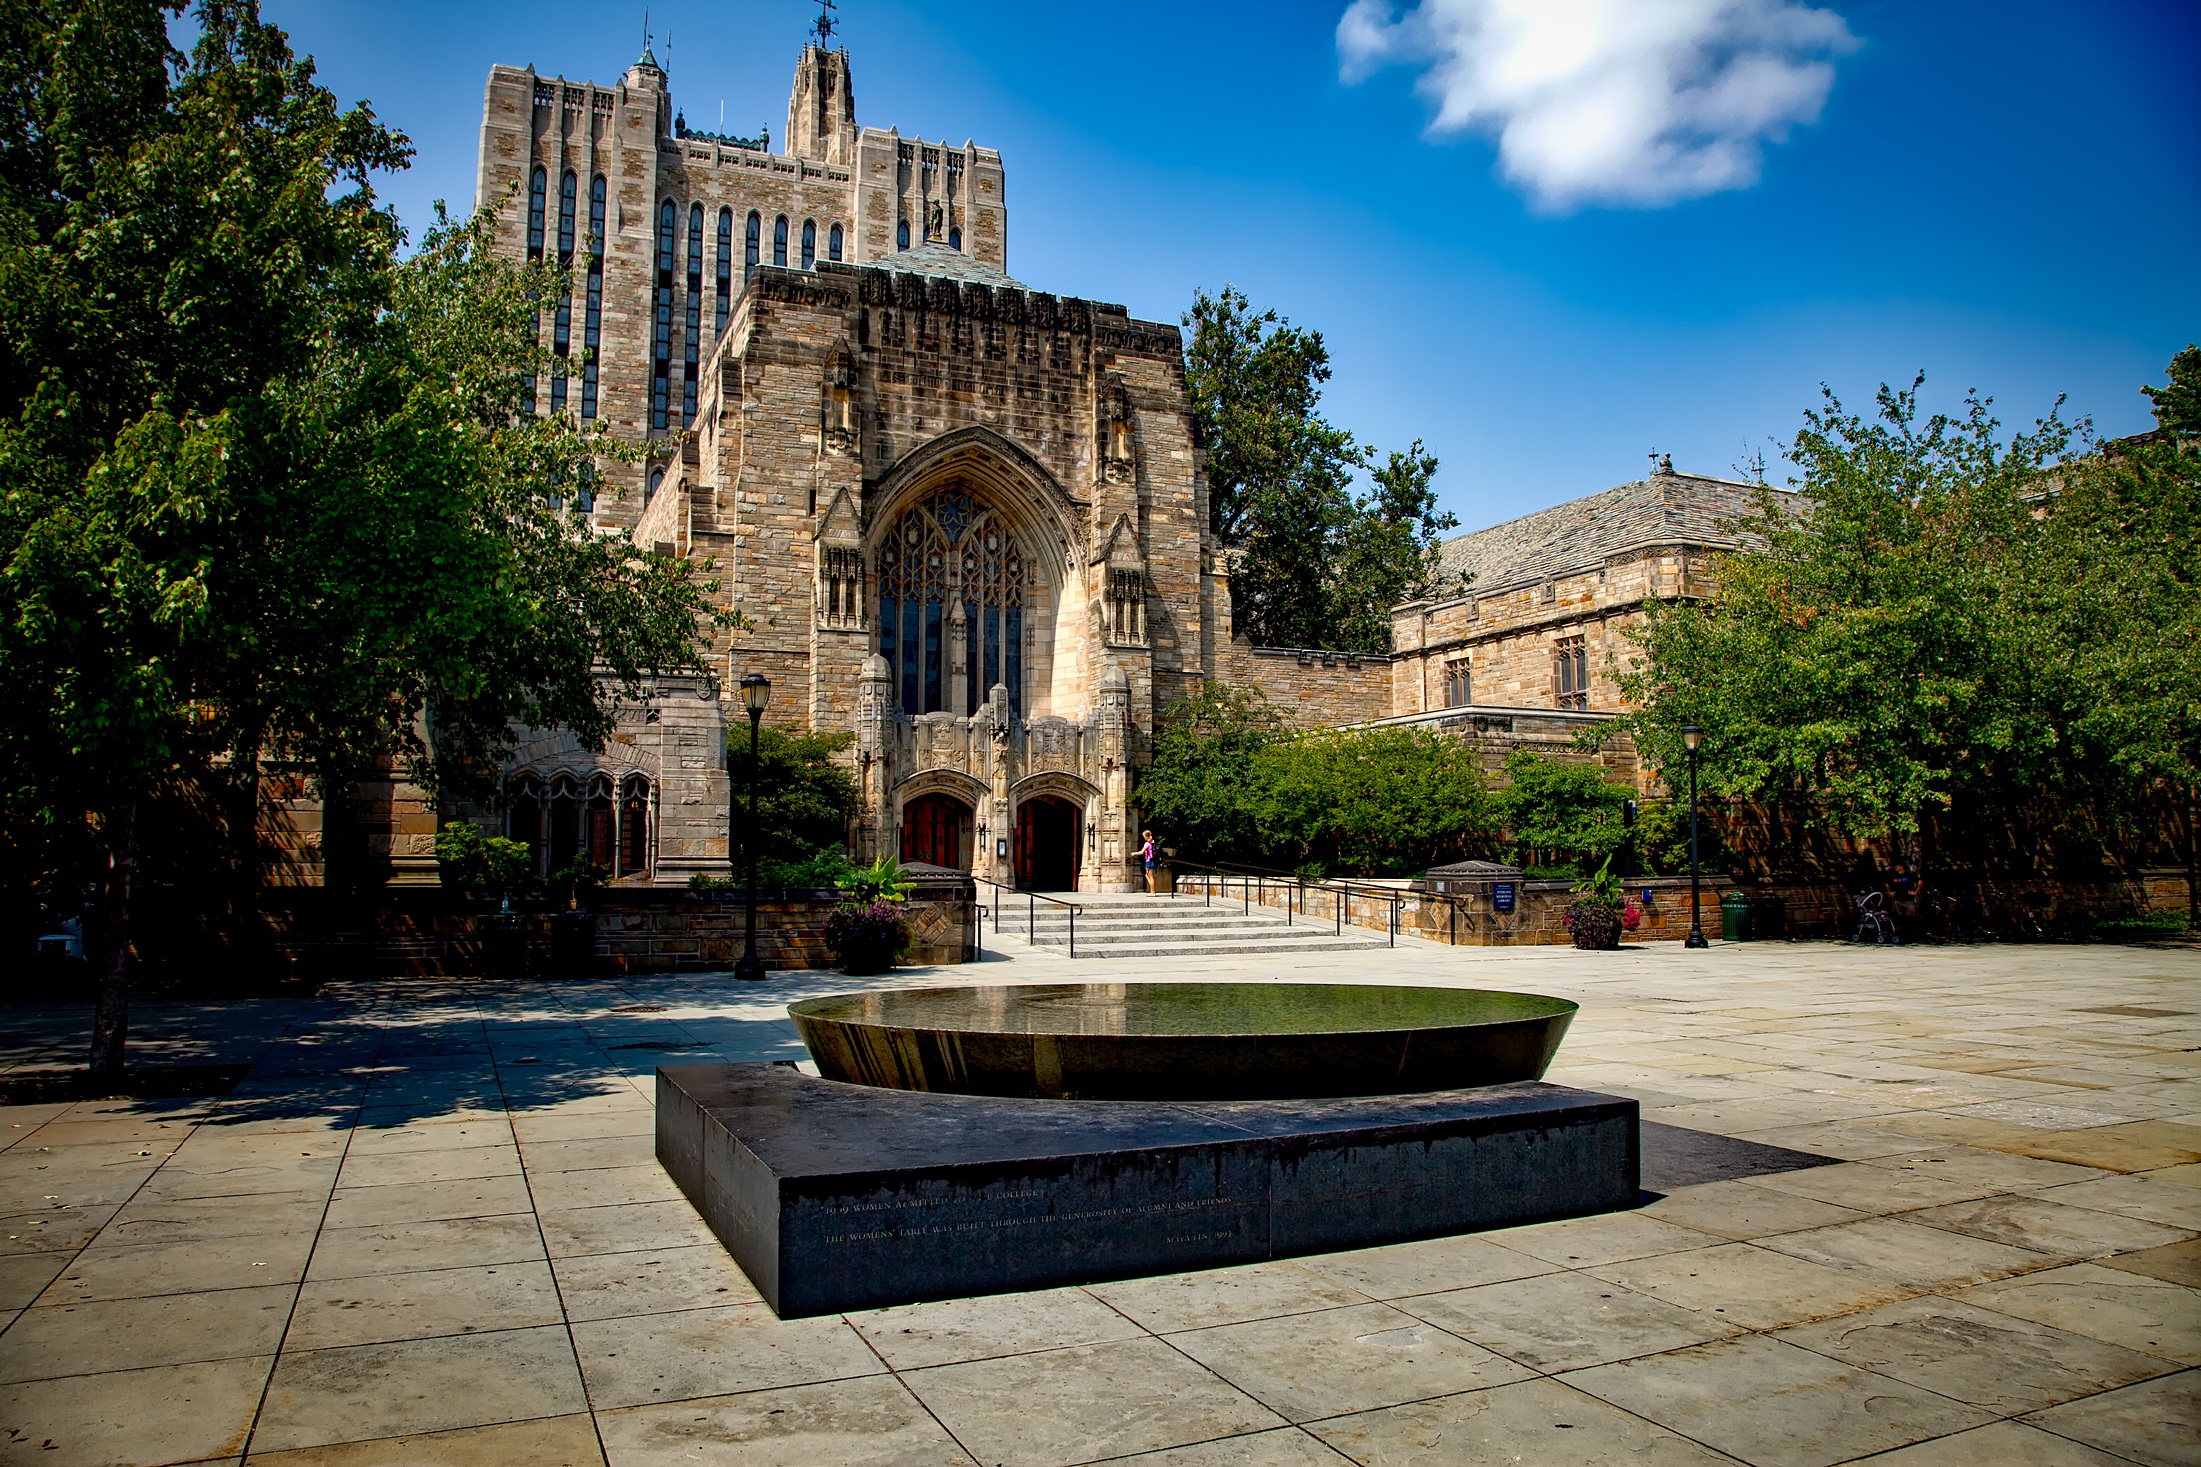
landscape, architecture, sky, mansion, building, palace, old, plaza, historic, place of worship, education, hdr, clouds, courtyard, library, buildings, town square, famous, campus, estate, colleges, schools, landmarks, ivy league, exclusive, connecticut, universities, yale university, new haven, courtyard plaza